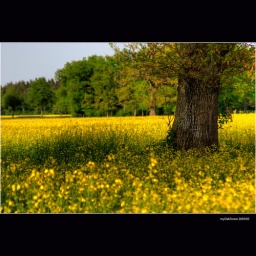
An Alley in a yellow field